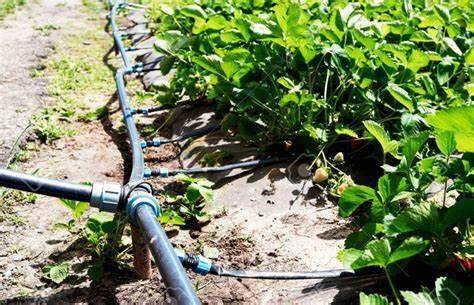
Shamba la maboga linaonekana wazi likiwa na mimea mingi ya kijani kibichi, huku baadhi ya matunda yakiwa yameanza kuiva. Mfumo wa umwagiliaji wa matone umewekwa vizuri ukitoa maji kwa kila mmea. Udongo unaonekana kuwa na unyevu, jambo linalofanya mmea ikue vizuri.